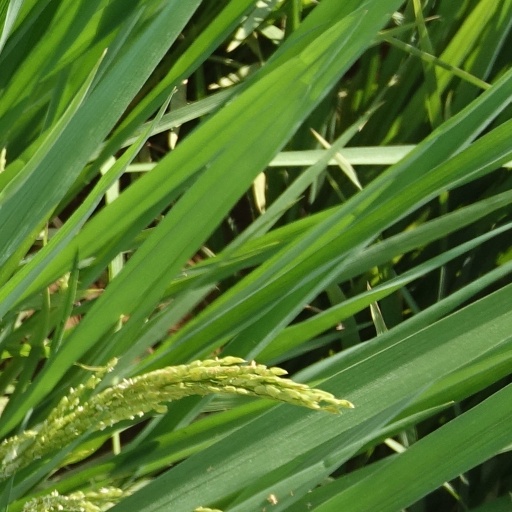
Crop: rice